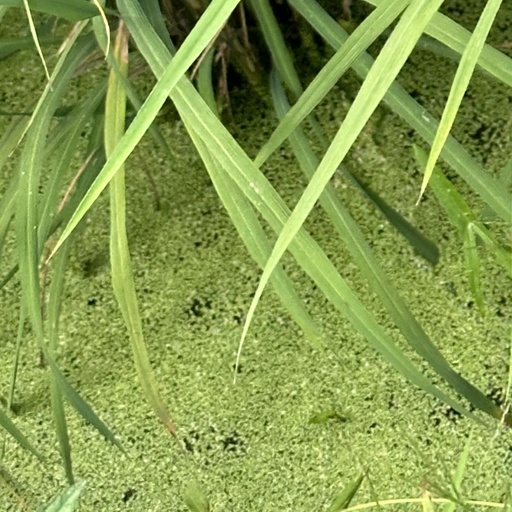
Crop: rice